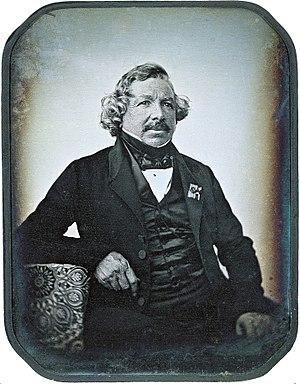
L’apparition du daguerréotype touche à une des préoccupations fondamentales chez les artistes, non seulement visuels, mais également littéraires, à savoir la reproduction au plus près du réel par l’art. En parvenant à restituer à l’identique, la photographie bouleverse la donne. L’accomplissement de l’intention réaliste remet radicalement en cause le but même auquel s’efforçaient de tendre les arts visuels, d’où le désarroi de certains peintres devant cette invention.